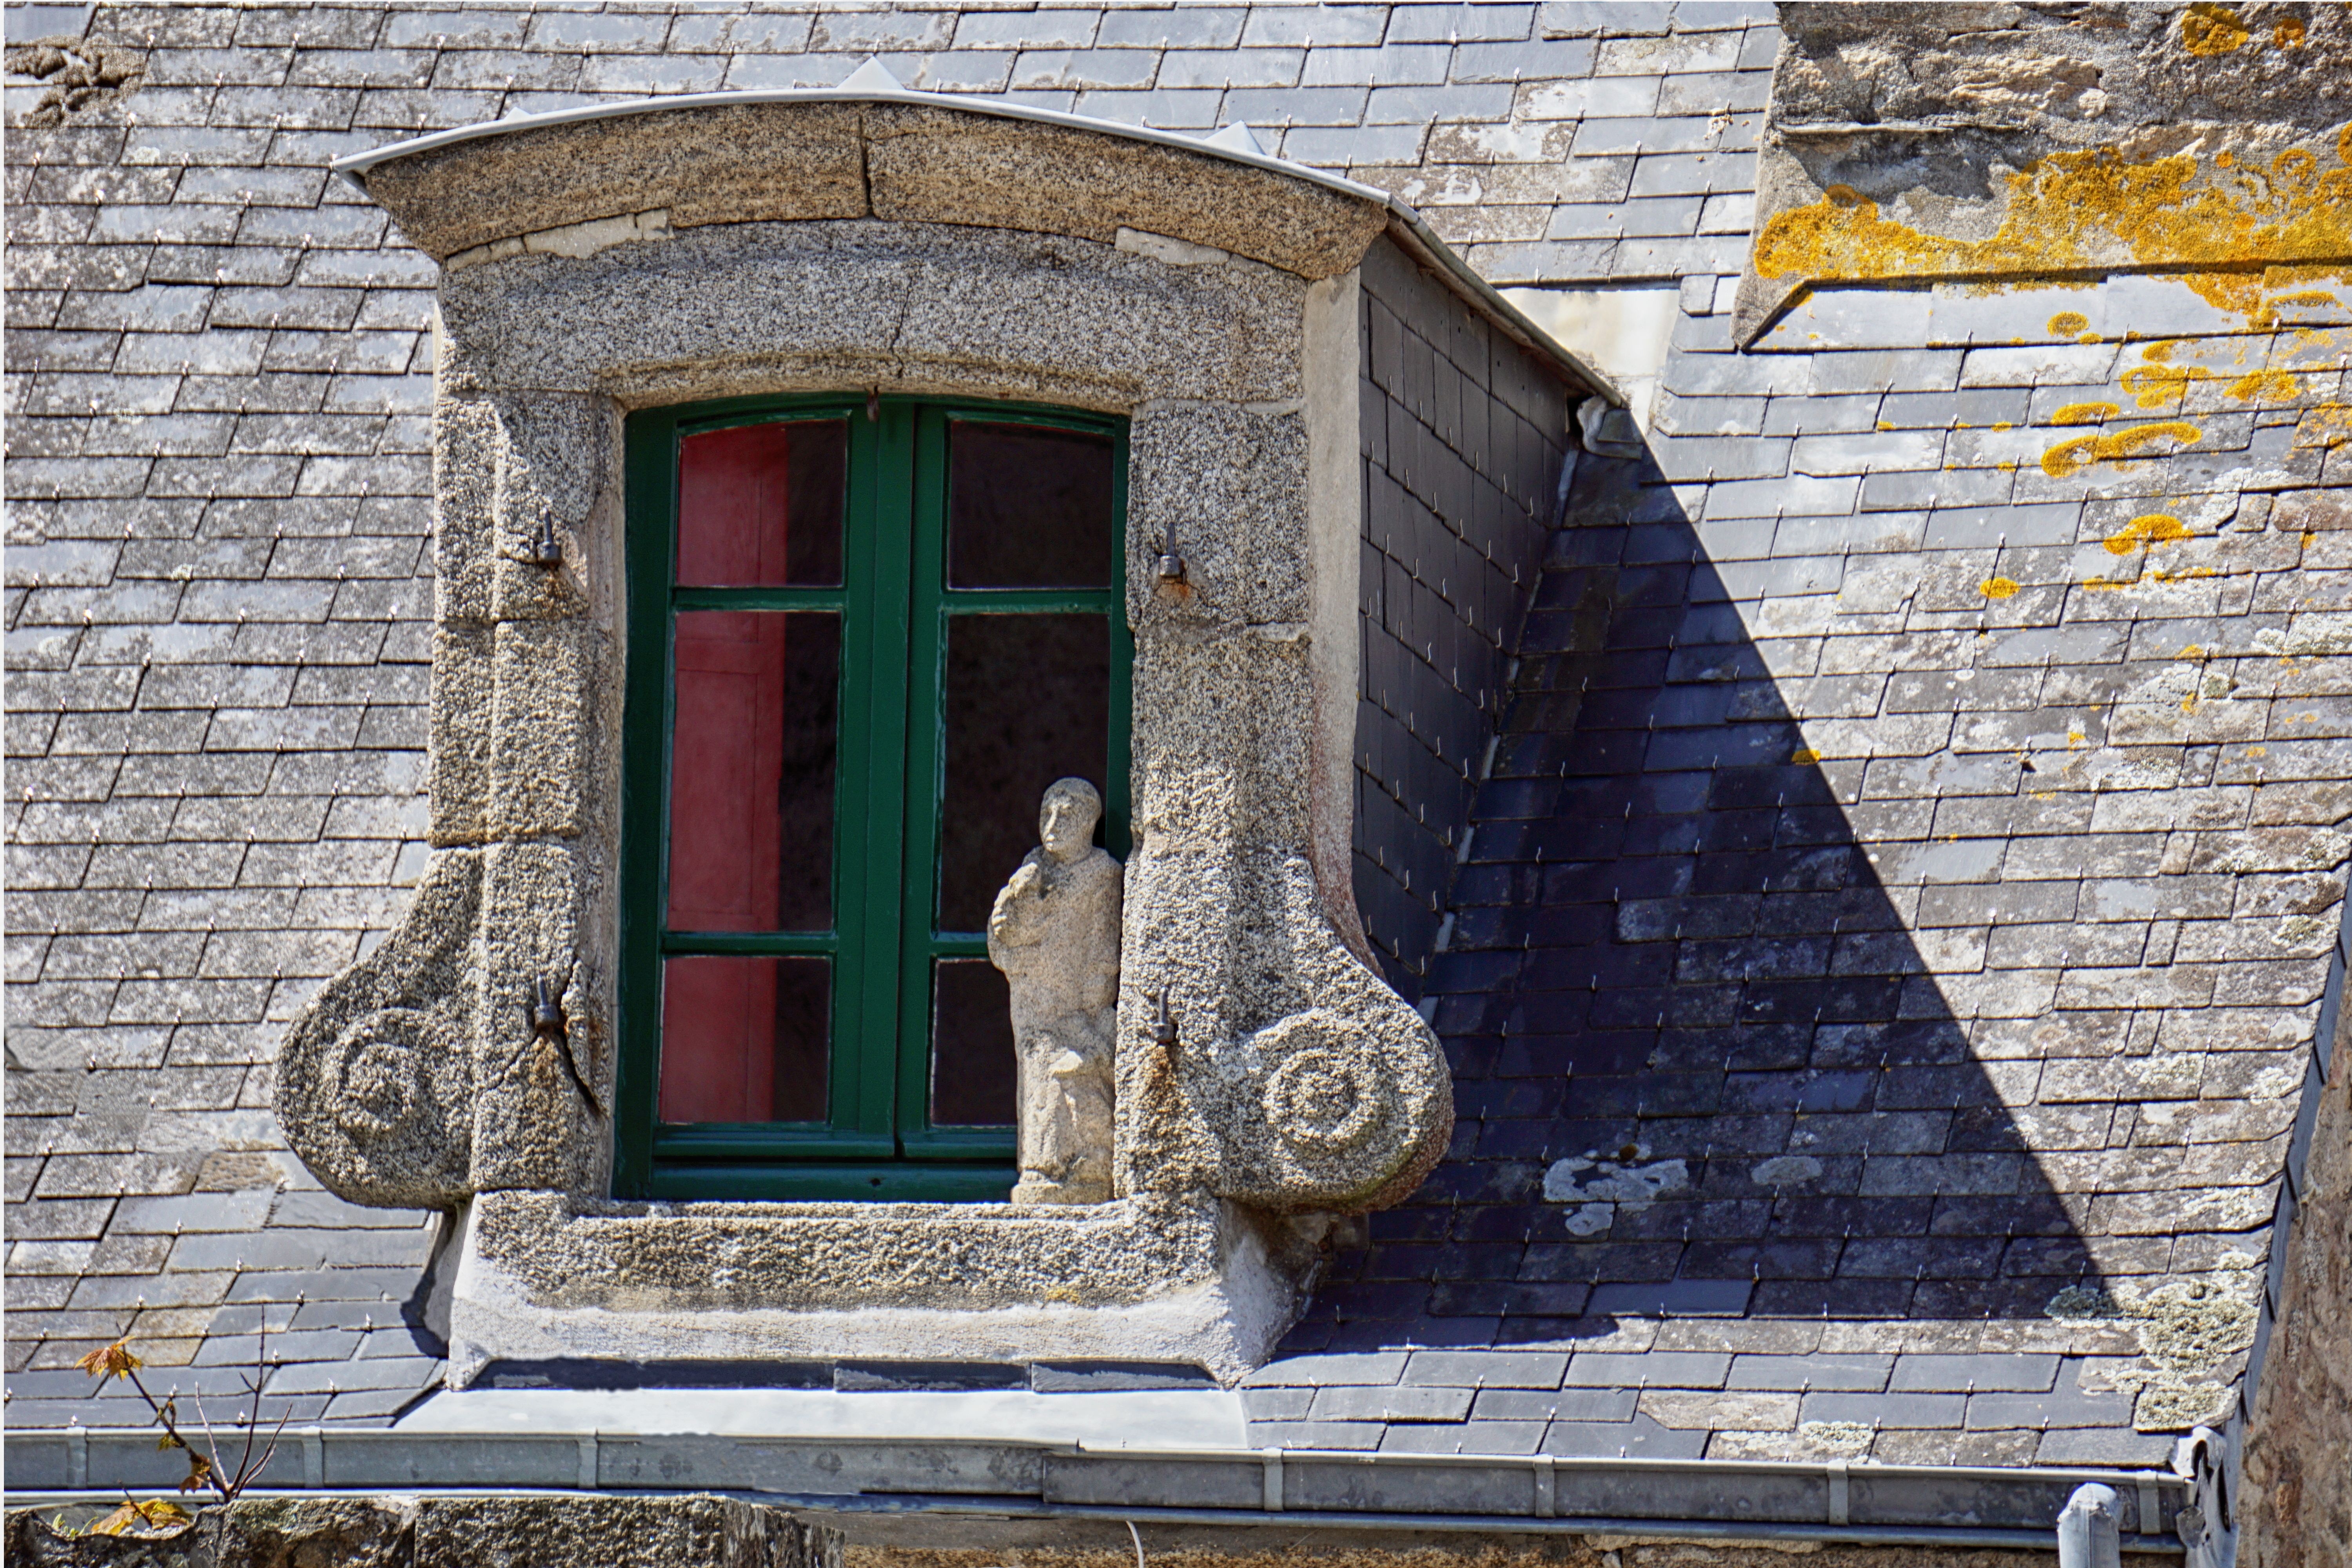
architecture, wood, house, window, home, wall, village, cottage, color, facade, blue, brick, door, sculpture, art, roofs, stone carving, urban area, ancient history